Asaichi Tamai

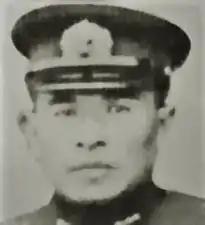

Asaichi Tamai (December 25, 1902 – December 10, 1964) was a captain in the Imperial Japanese Navy during World War II.